Singer Building

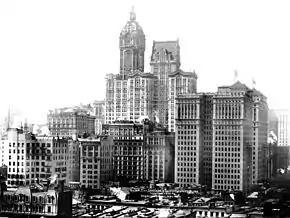

In the Bourne Building, the three existing elevators were removed and replaced with four elevators, necessitating the complete replacement of the framing around the old elevator shafts. A small window replaced the main entrance to the original Singer Building.